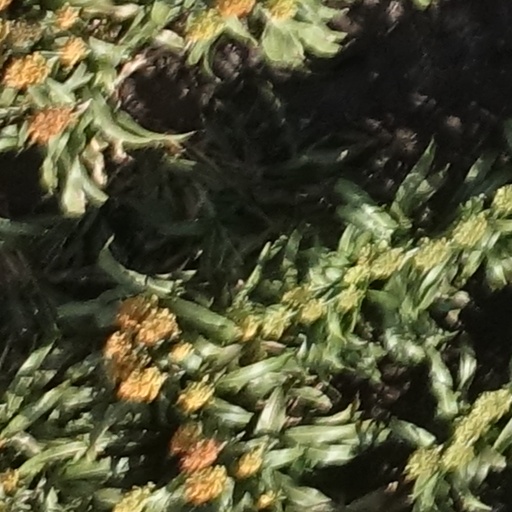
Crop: sorghum